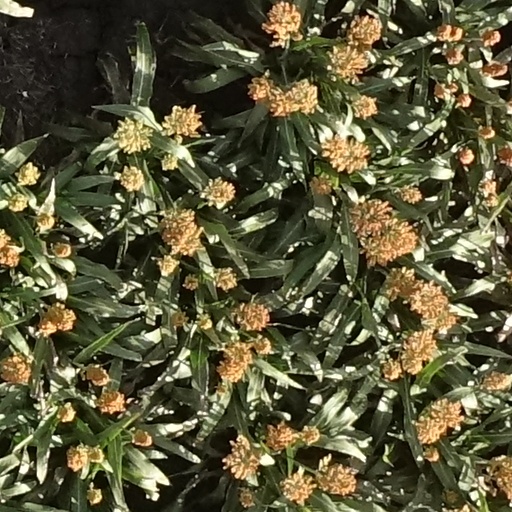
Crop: sorghum